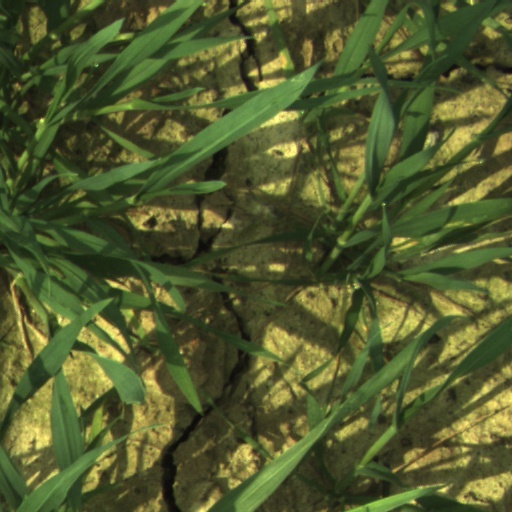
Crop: wheat